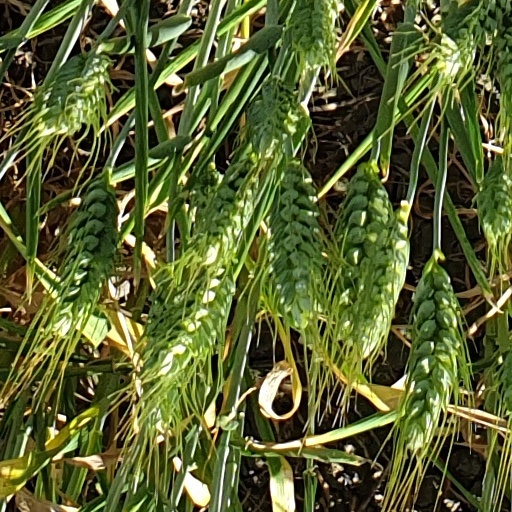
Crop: wheat